Norway men's national ice sledge hockey team

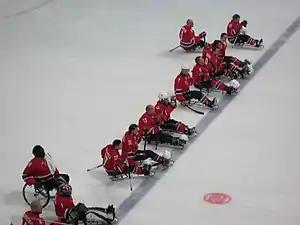
Norway's Ice Sledge Hockey team, Vancouver 2010

The following is the Norwegian roster in the men's ice sledge hockey tournament of the 2010 Winter Paralympics. A music video with the Norway National Sledge Hockey Team was released in 2010, with the team song "Et halvt bein i finalen" (Half a leg in the final).